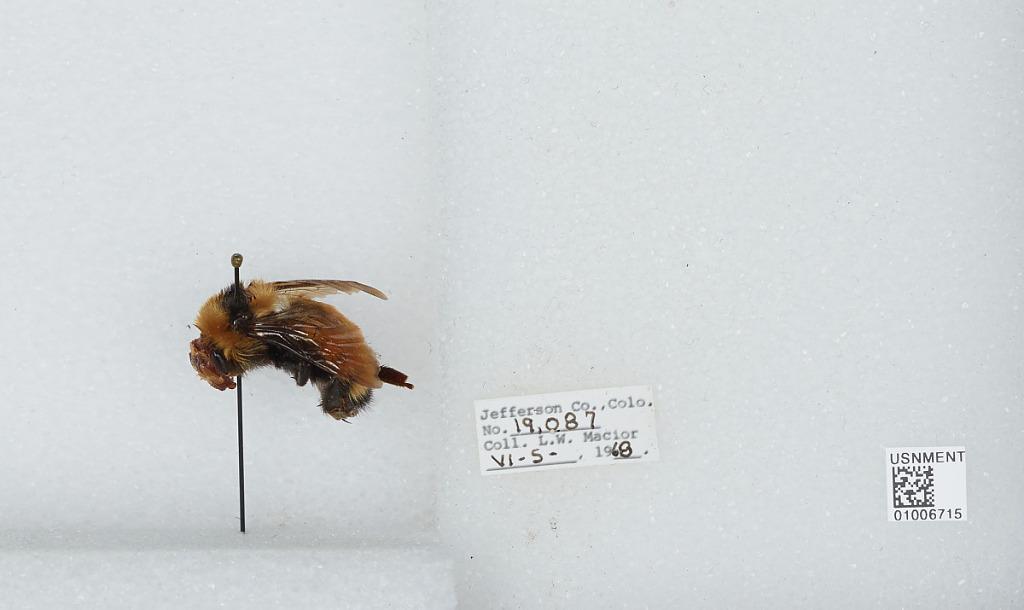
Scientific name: Bombus (Pyrobombus) huntii Greene
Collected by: L. Macior
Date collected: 1968-6-5
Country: United States
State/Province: Colorado
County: Jefferson
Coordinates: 39.3772, -105.801